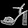
Label: Sandal